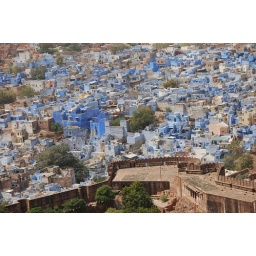
The beauty of Jodphur is in the contrast of the old majestic fort and the sky blue painted city houses.